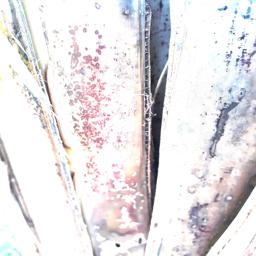
Label: PSEUDOSTEM WEEVIL